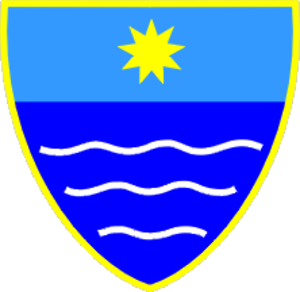
Herzégovine-Neretva est un canton de la Fédération de Bosnie-et-Herzégovine ayant Mostar comme ville principale.